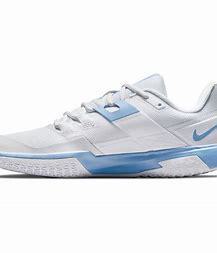
Brand: Nike
Model: Court Vapor Lite